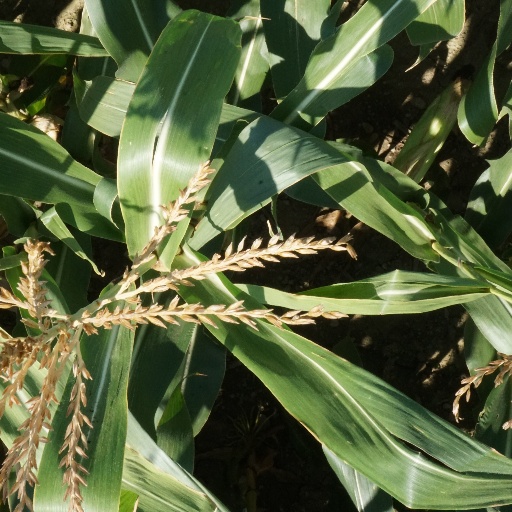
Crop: maize; corn